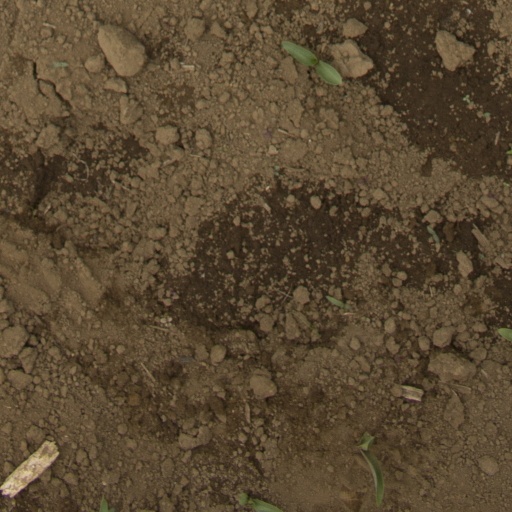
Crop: Jerusalem artichoke